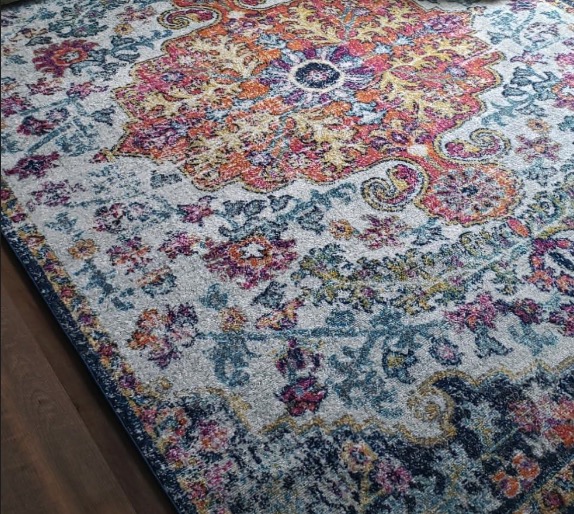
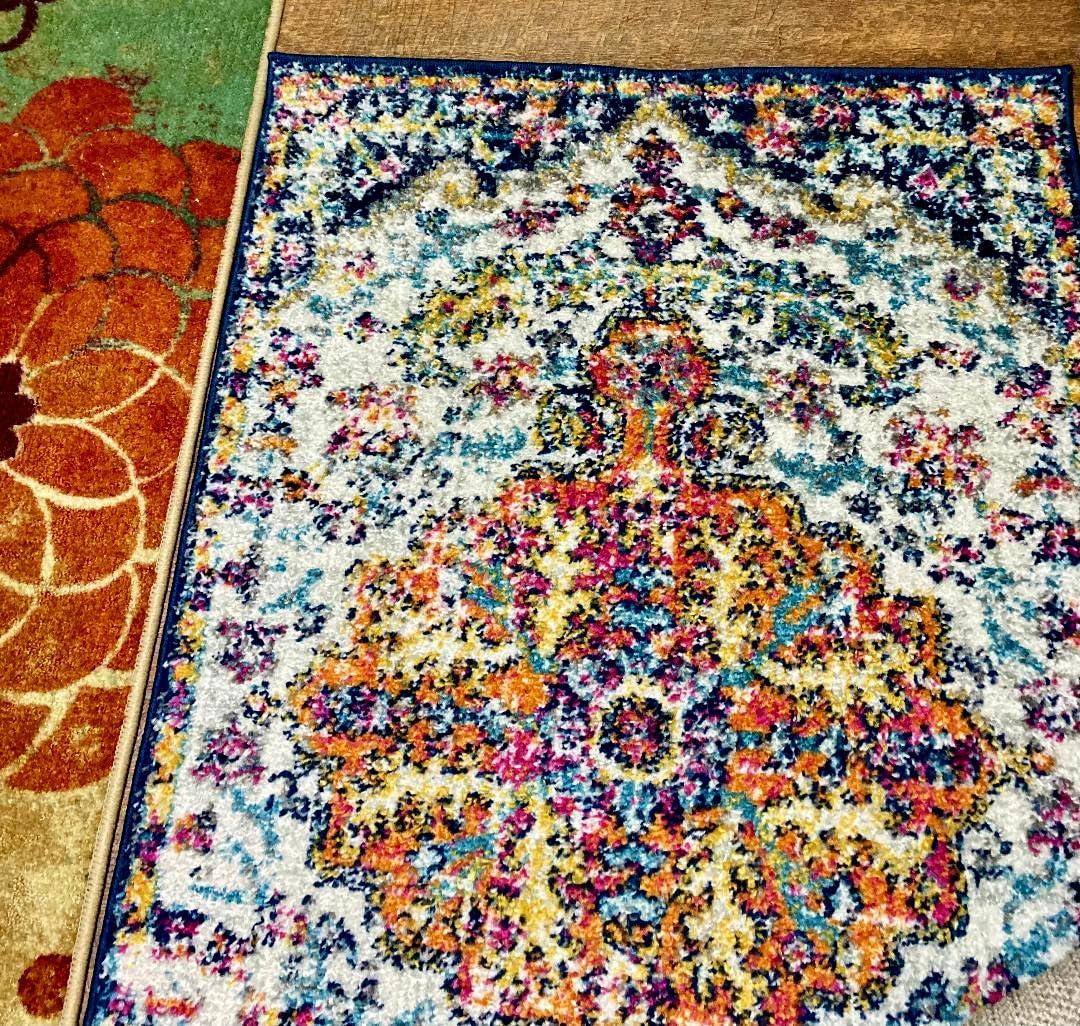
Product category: misc
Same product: yes